Renton Hill, Seattle

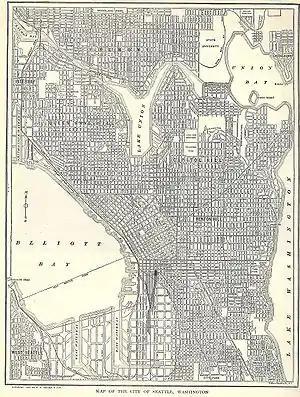
This 1911 map of Seattle shows the name "Renton Hill" slightly southeast of center.

Historically, Renton Hill was a neighborhood of Seattle, Washington, United States. Centered roughly at 18th Avenue and Madison Street, it was roughly the southern part of today's Capitol Hill plus a large adjacent section south of Madison Street. It was named after lumberman and merchant Captain William Renton (1818-1891) and replaced the earlier name of Second Hill.